A. J. Allmendinger

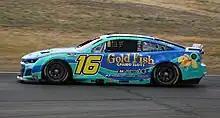
Allmendinger’s No. 16 Cup car at Sonoma Raceway in 2022

On December 1, 2020, Kaulig announced that Allmendinger would run the full 2021 Xfinity Series schedule for the team. He also joined the team's Cup Series program for the Daytona road course, marking his first Cup series race since 2018. In March, Allmendinger earned his sixth career win by passing Daniel Hemric on a late-race restart at Las Vegas. He scored a second win at Mid-Ohio in June.